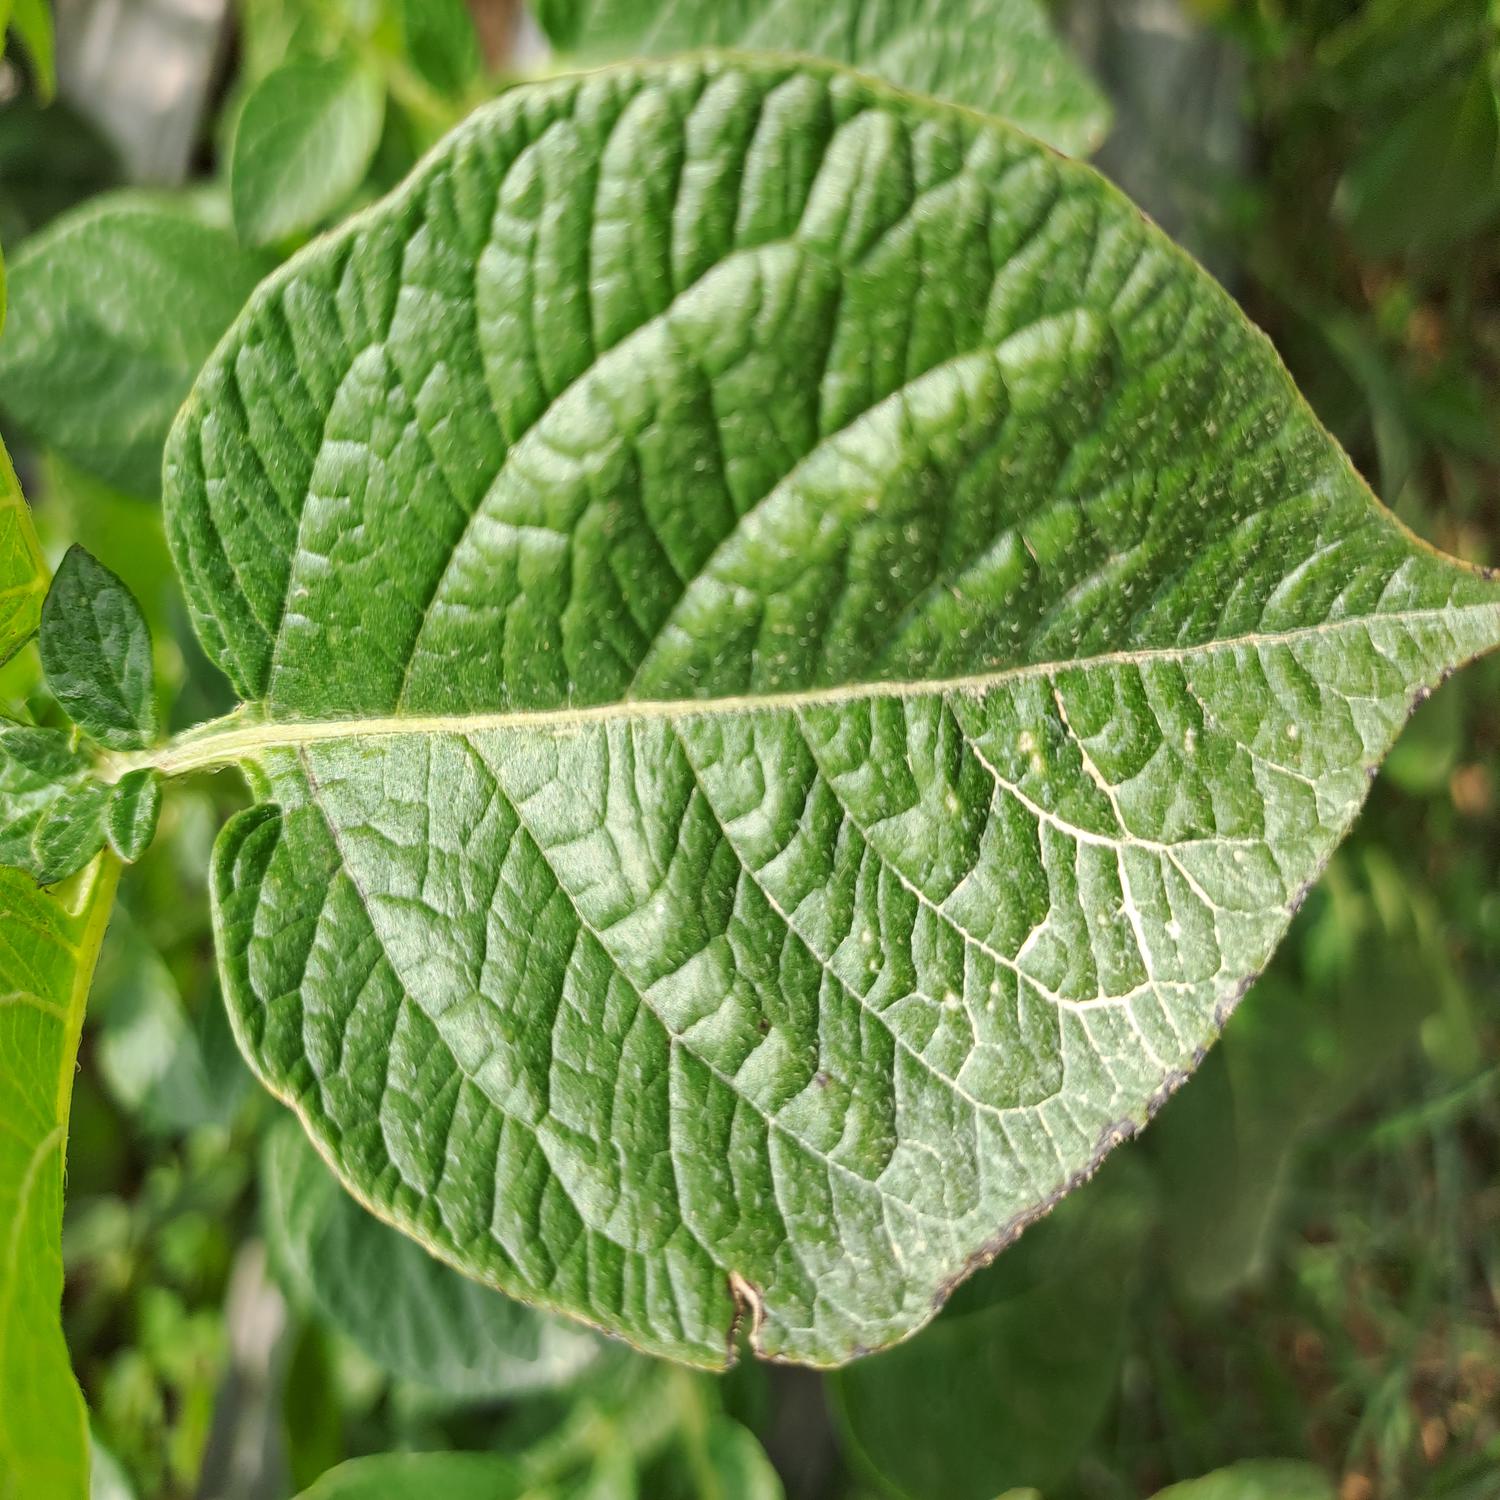
Label: Healthy